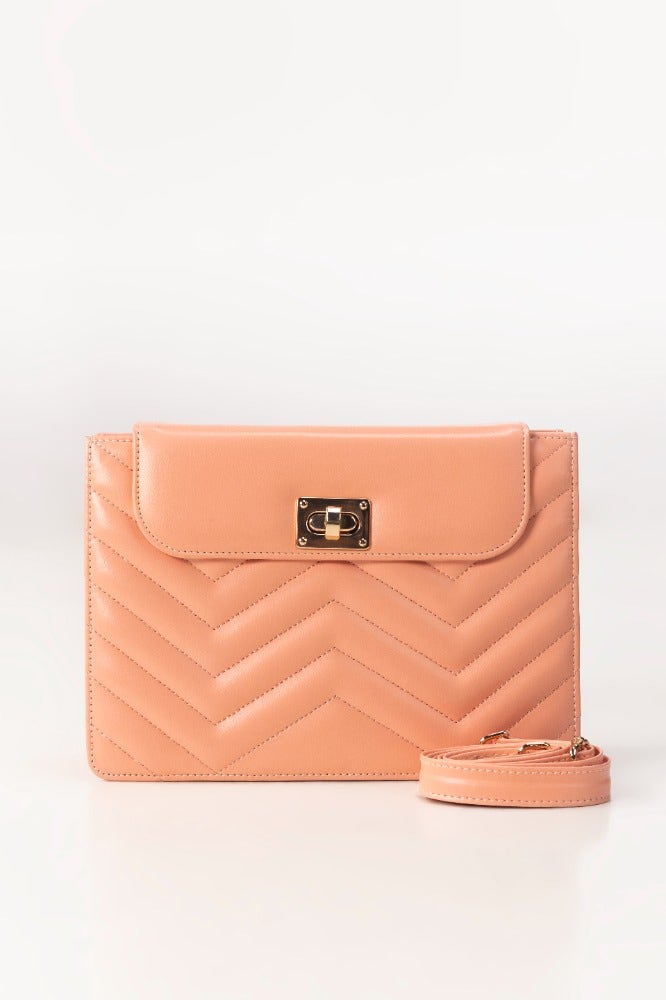
pink large quilted leather crossbody